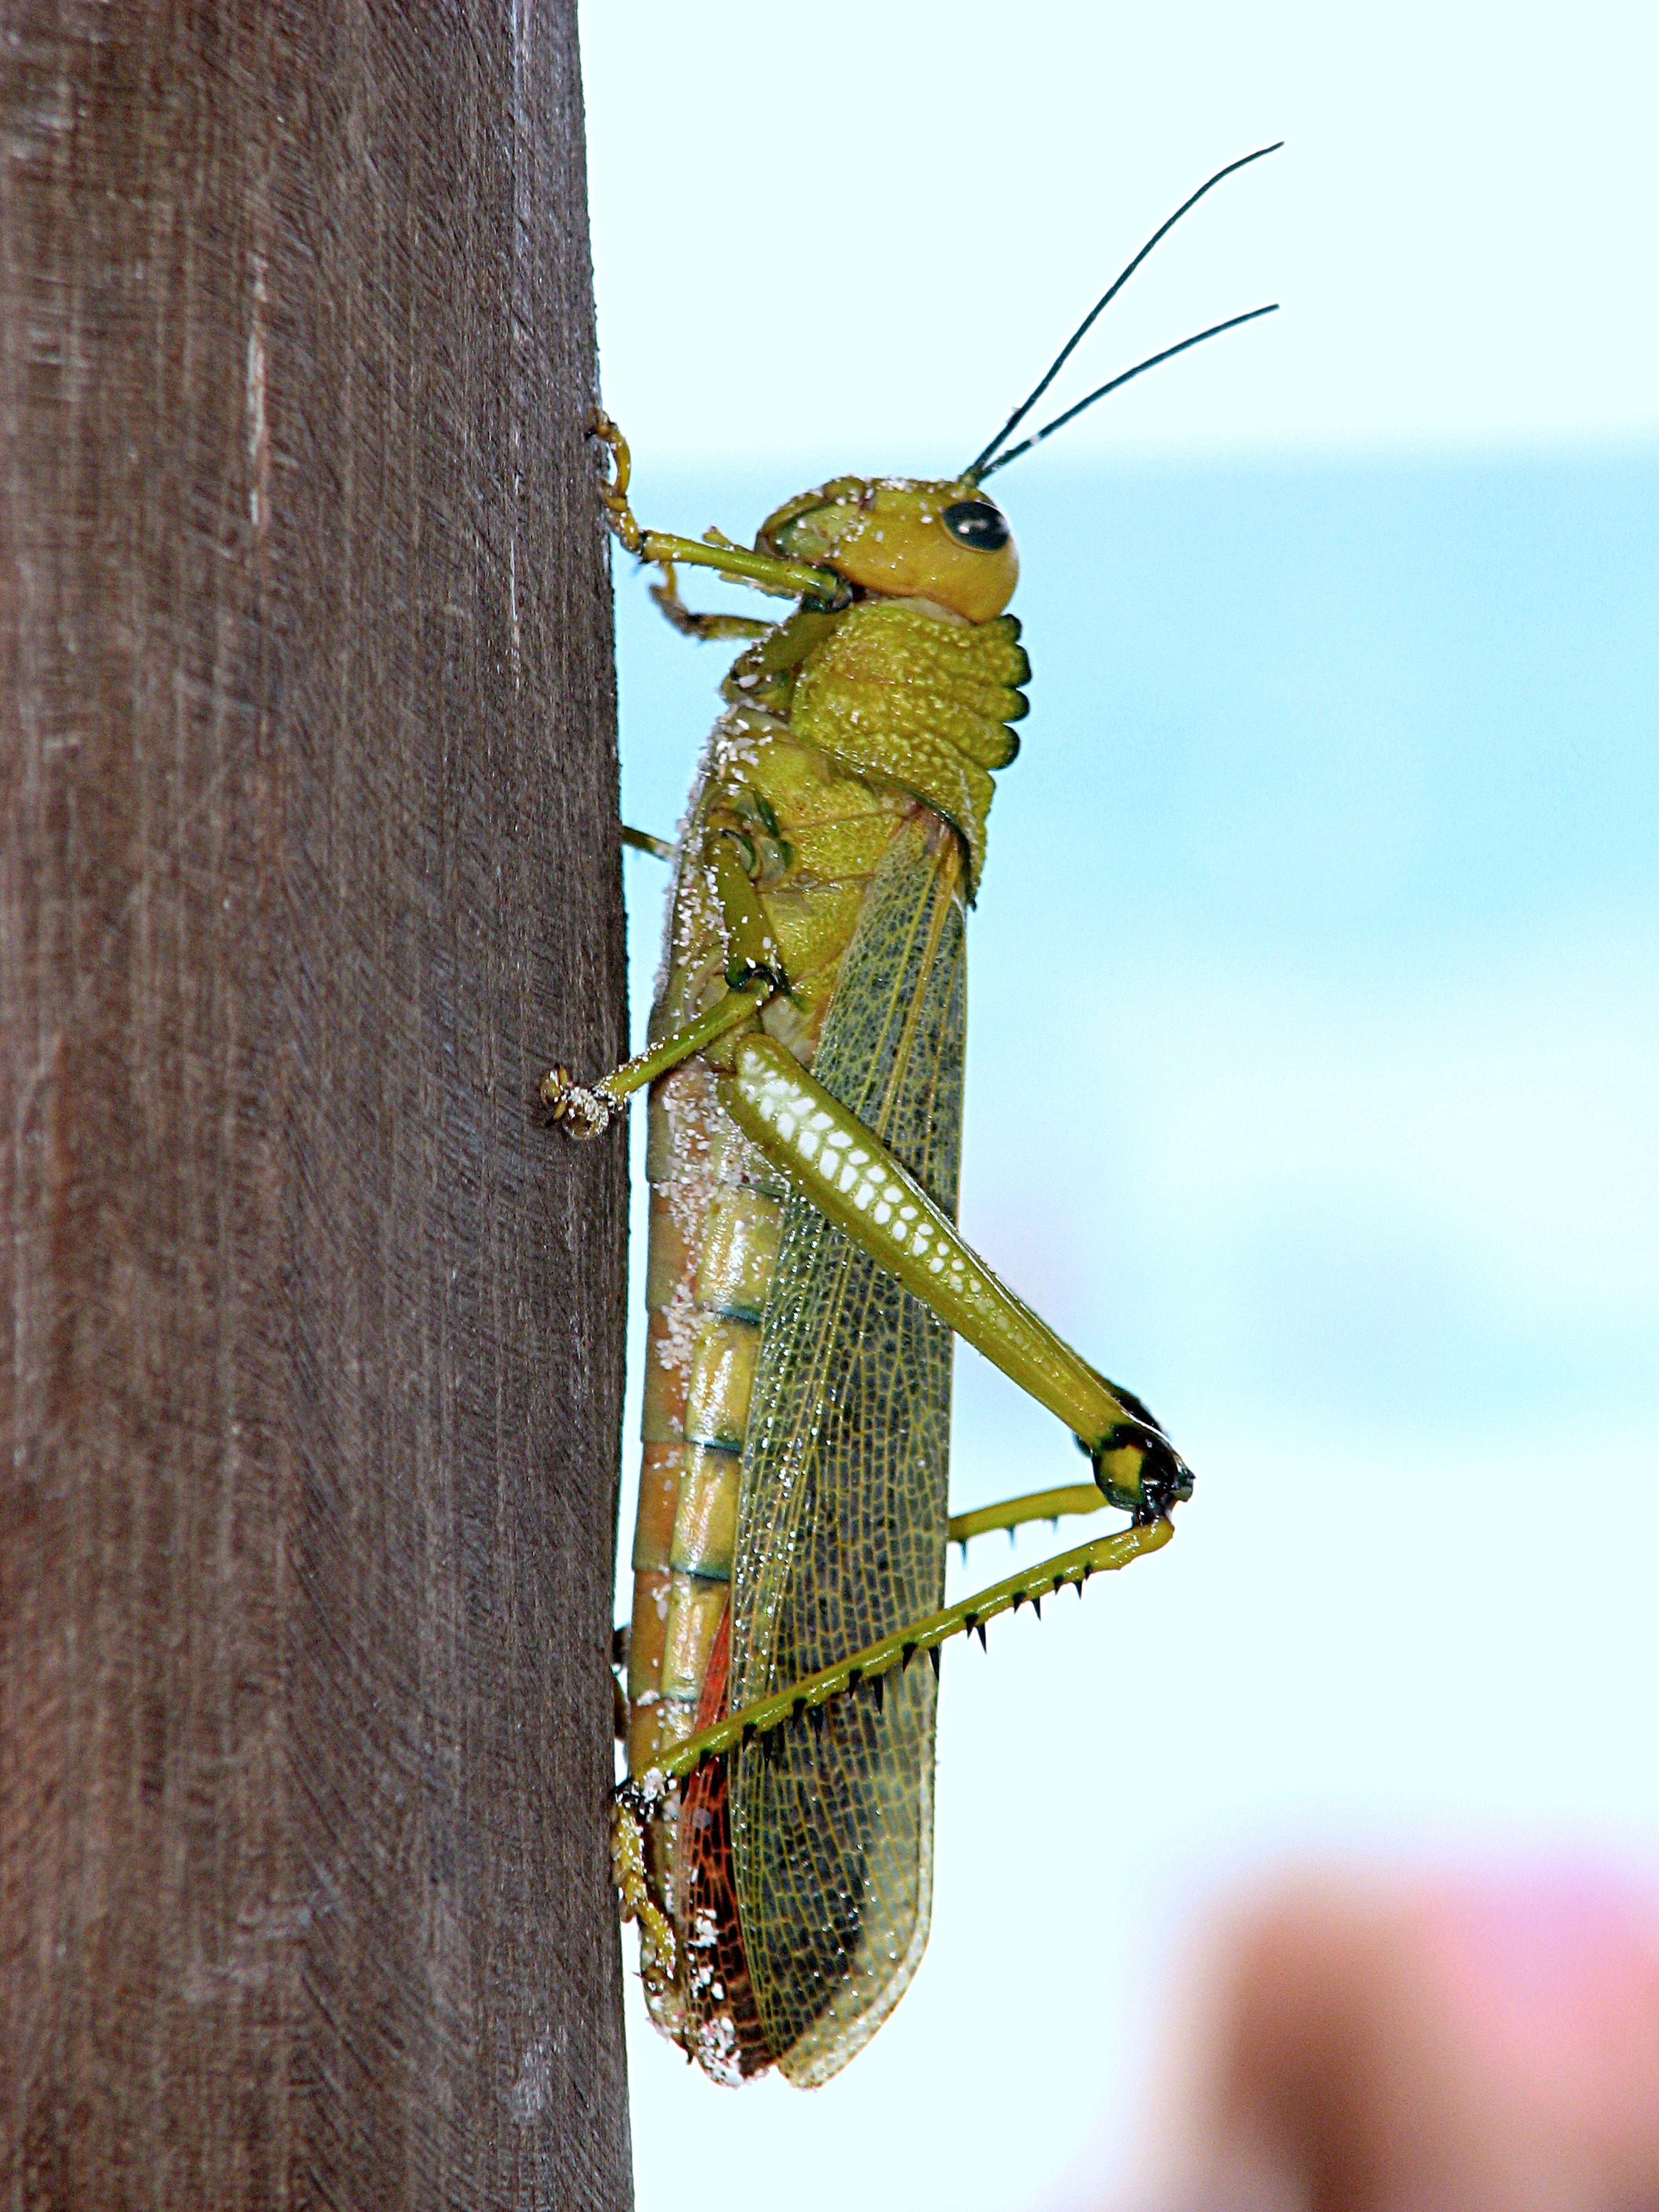
nature, outdoor, wing, wildlife, wild, insect, small, fauna, invertebrate, life, entomology, grasshopper, locust, thorax, antennae, macro photography, arthropod, moths and butterflies, true bugs, cricket like insect